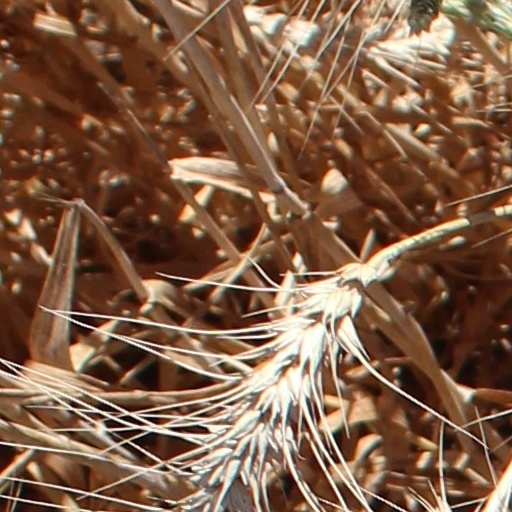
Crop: wheat